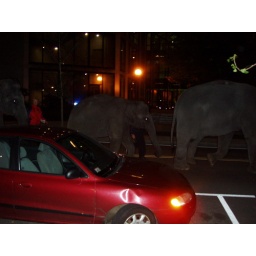
Elephants walking from North Station to their train in Cambridgeport.